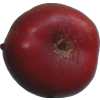
Label: nectarine_flat